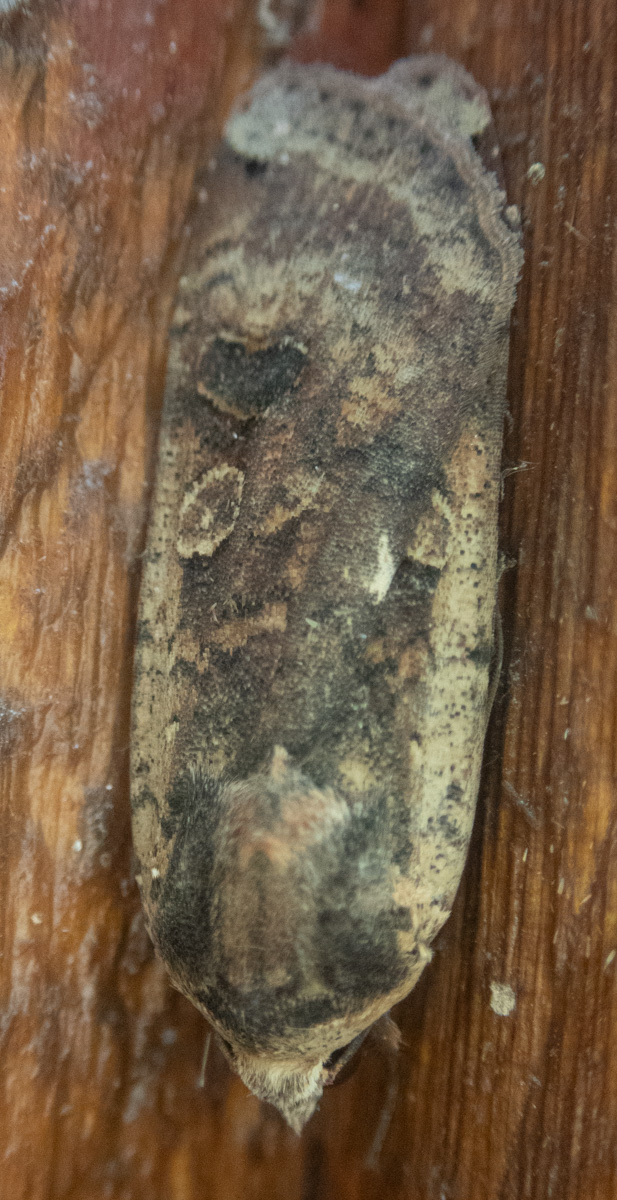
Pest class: cutworms